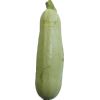
Label: Zucchini 1